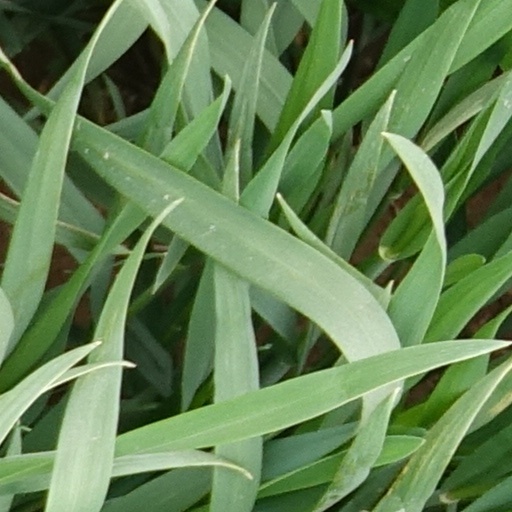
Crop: wheat